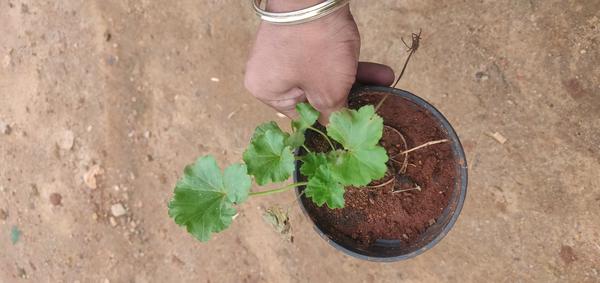
Plant: Geranium